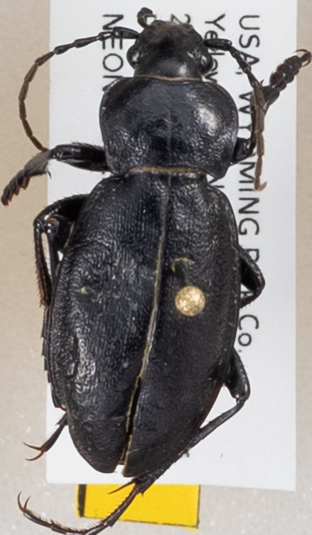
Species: Carabus taedatus
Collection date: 2019-08-07 04:00:00
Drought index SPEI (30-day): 0.212
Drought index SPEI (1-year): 0.526
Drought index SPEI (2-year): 1.28